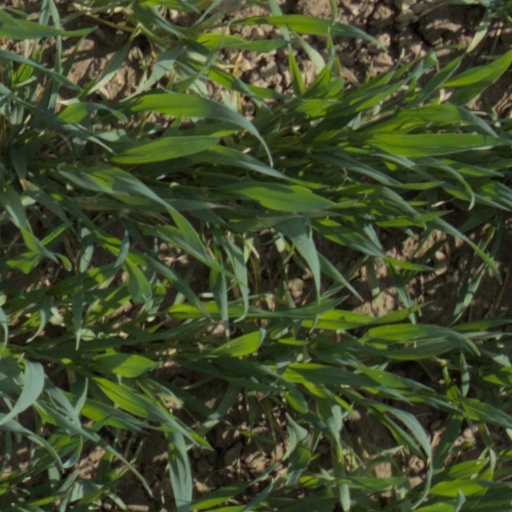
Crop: wheat